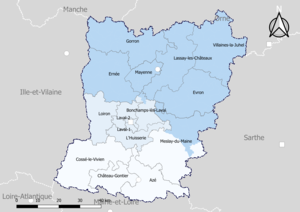
Carte du découpage cantonal du département de la Mayenne, avec en surimpression les arrondissements (en nuances de bleu) - Carte arrêtée au 1er janvier 2019.
Le département français de la Mayenne est divisé en 17 cantons depuis 2015. Avant le redécoupage cantonal de 2014, ce département en comptait 32 depuis 1984.
La Mayenne est un département français de la région Pays de la Loire. Ses habitants sont les Mayennais et les Mayennaises. L'Insee et la Poste lui attribuent le code 53. Son chef-lieu est Laval.